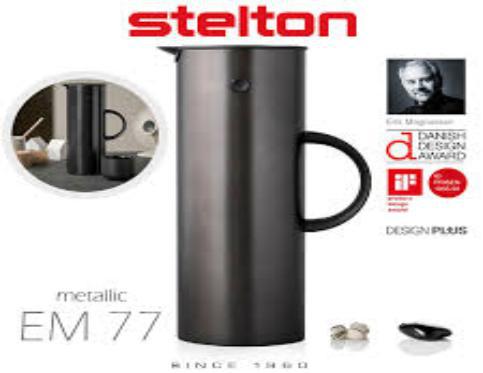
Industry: Necessities